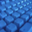
Label: keyboard